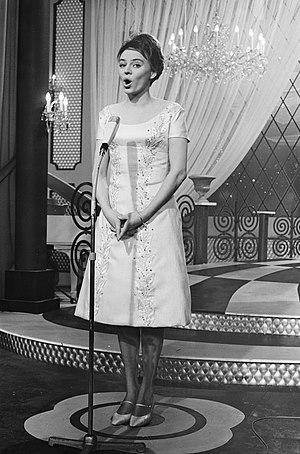
Le Danemark a participé au Concours Eurovision de la chanson 1962, alors appelé le « Grand prix Eurovision de la chanson européenne 1962 », le 18 mars à Luxembourg-Ville, au grand-duché du Luxembourg. C'est la 6ᵉ participation du Danemark au Concours Eurovision de la chanson.
Le Danemark participe au Concours Eurovision de la chanson, depuis sa deuxième édition, en 1957, et l’a remporté à trois reprises, en 1963, 2000 et 2013.